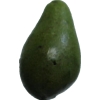
Label: green_avocado